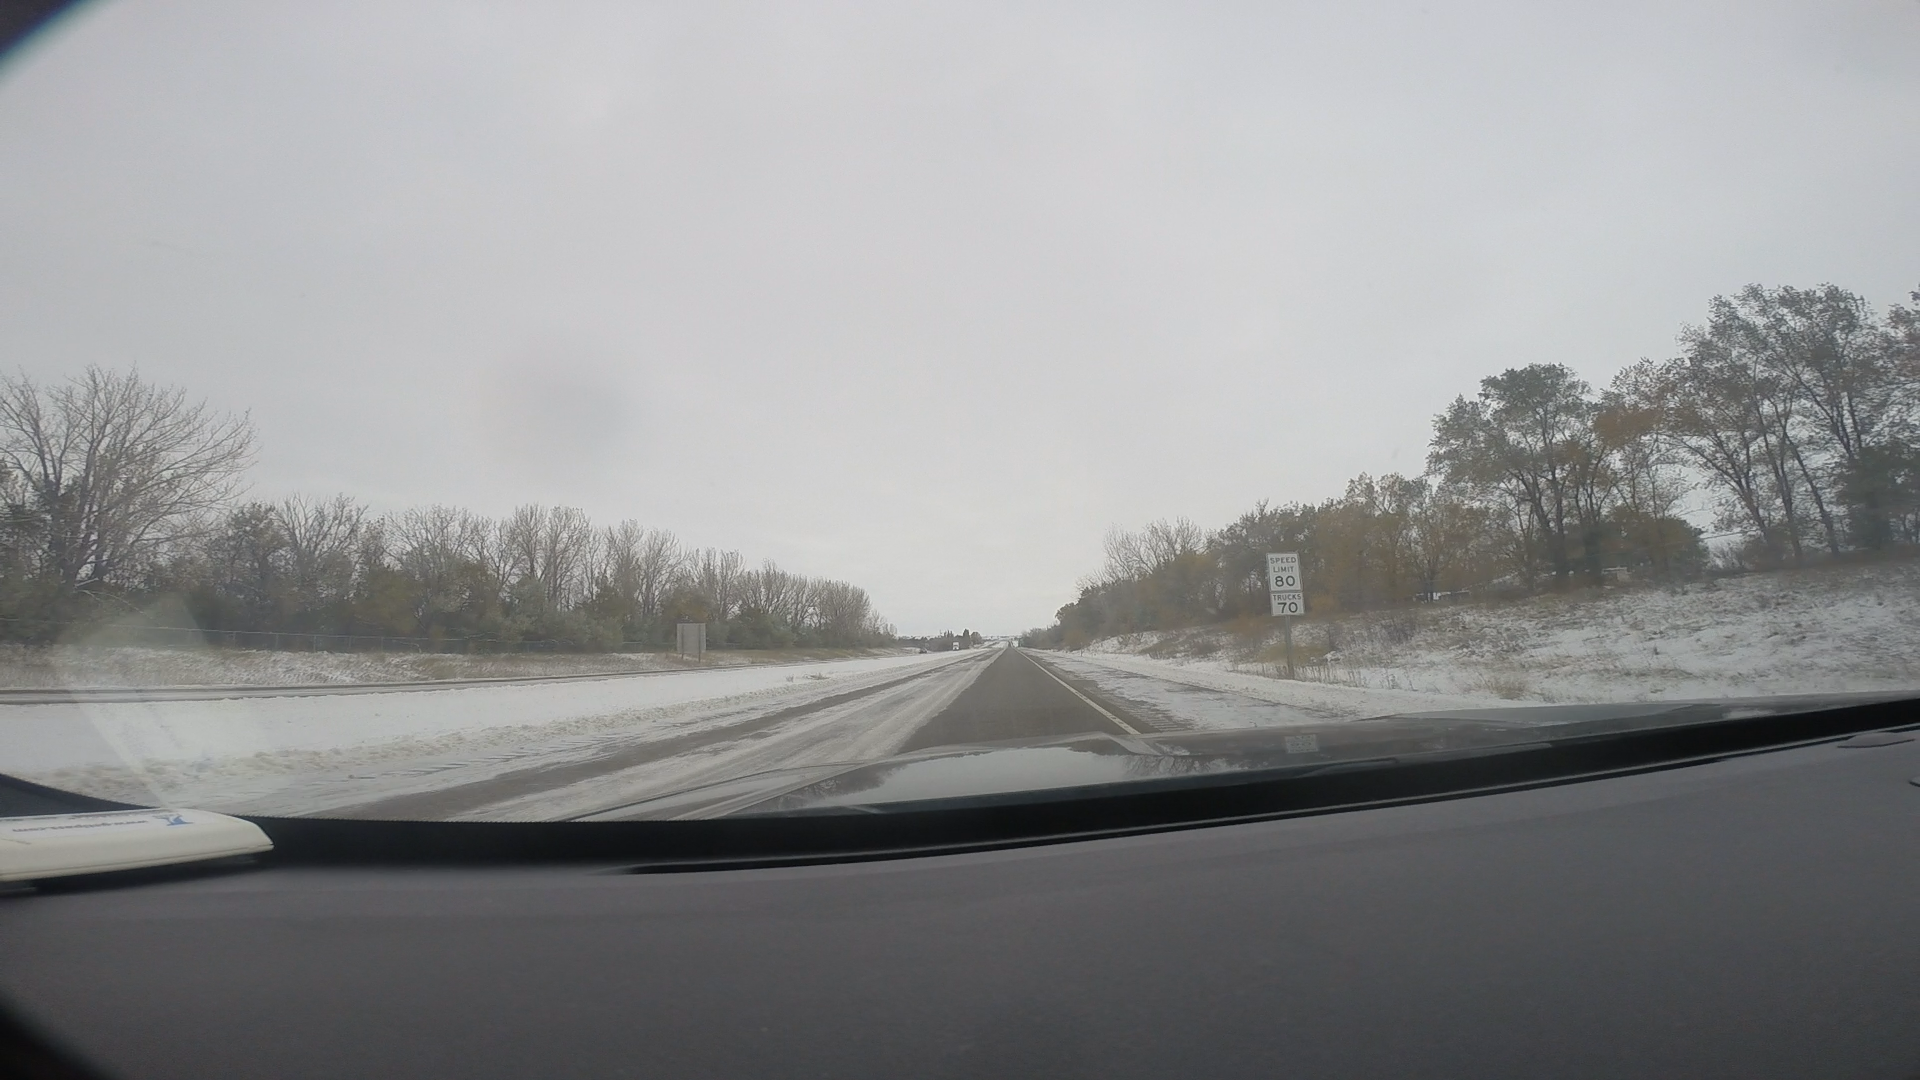
Speed limit sign label: mph80